The Mark (1961 film)

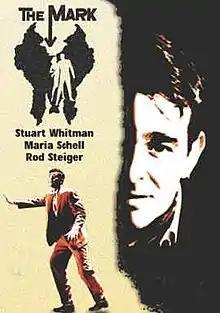
Theatrical release poster

The Mark is a 1961 British film directed by Guy Green and starring Stuart Whitman, Maria Schell, Rod Steiger and Brenda De Banzie. It was written by Sidney Buchman and Stanley Mann based on the 1951 novel of the same title by Charles E. Israel.